List of all-time Overwatch League win–loss records

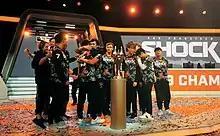
Players of the San Francisco Shock, the franchise with the highest playoff winning percentage, after winning the 2019 Grand Finals.

The following is a listing of all 20 current Overwatch League (OWL) teams ranked by win–loss record percentage (winning percentage), accurate as of the end of the 2021 season.